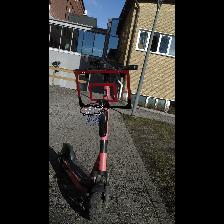
Label: NonHuman